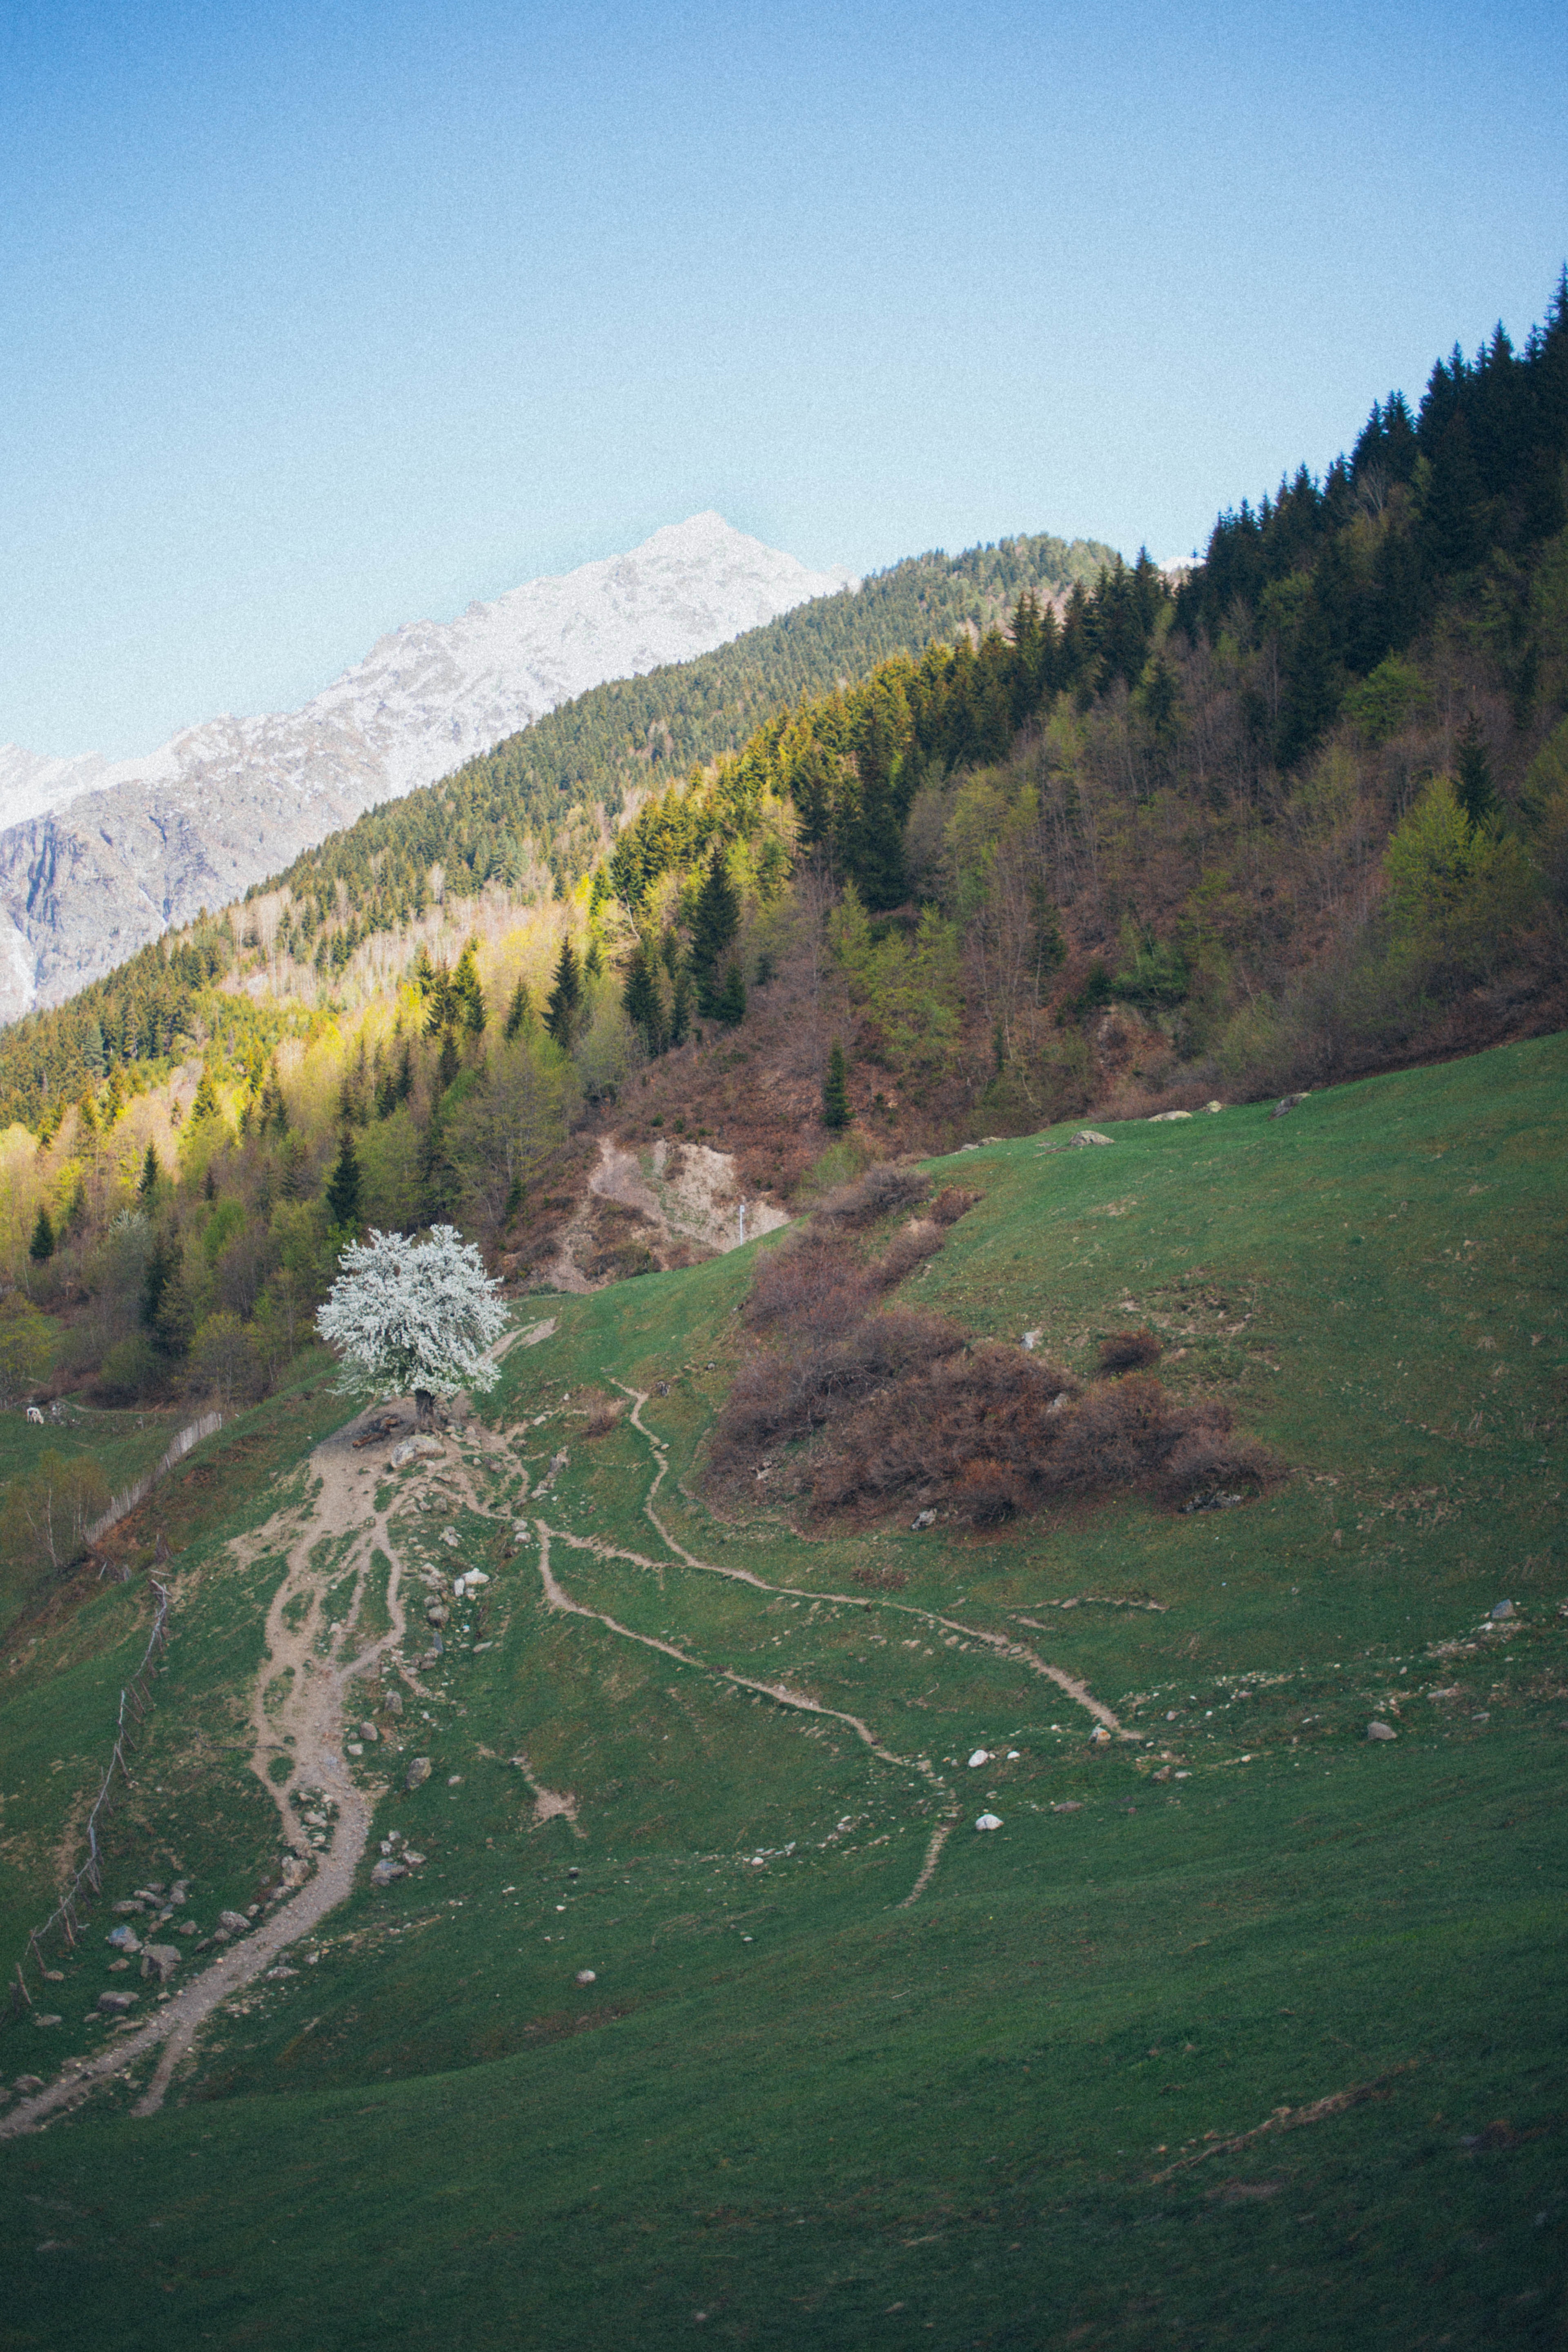
mountainous landforms, sky, mountain, tree, wilderness, hill, grass, highland, grassland, geology, landscape, rural area, valley, river, fell, plain, pasture, road, slope, terrain, national park, meadow, winter, ridge, forest